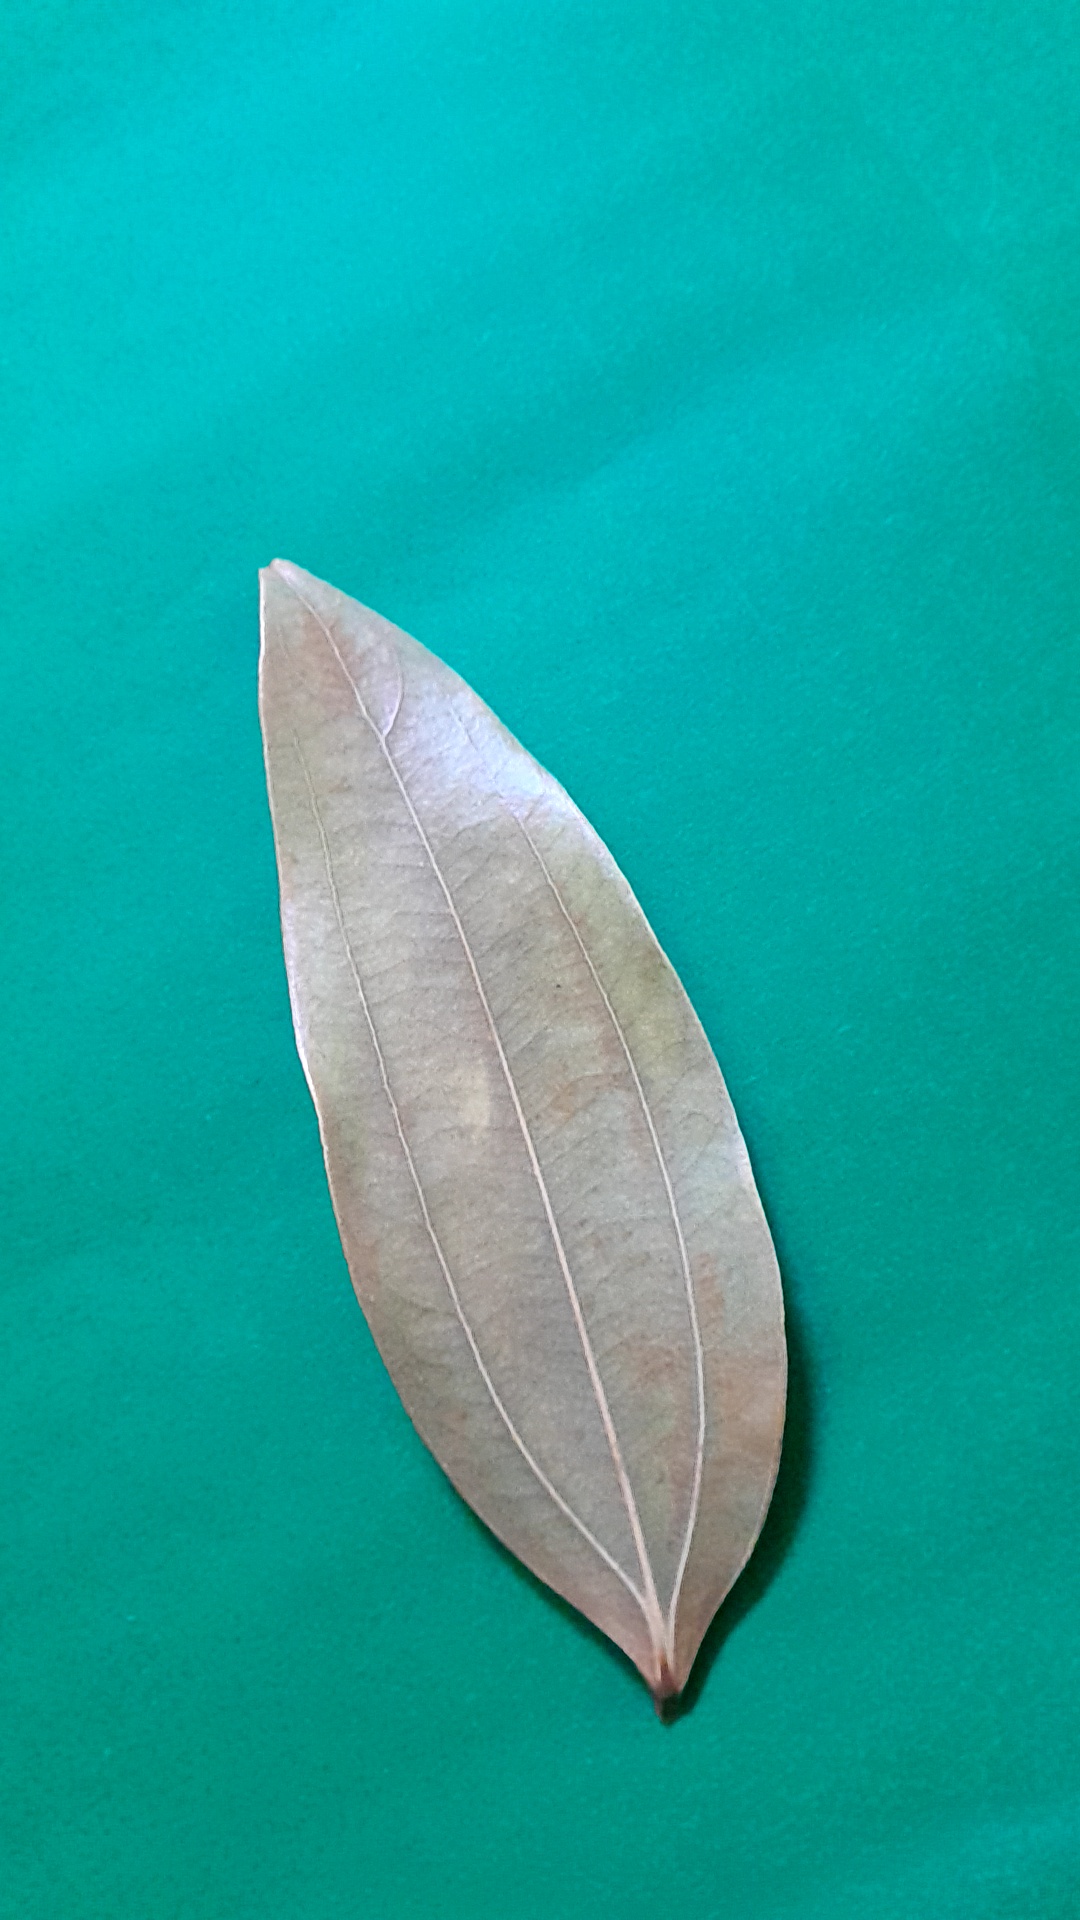
Label: Dry Leaf